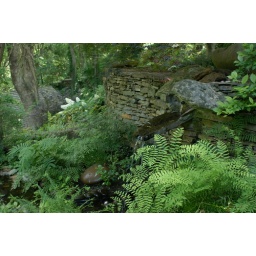
Royal fern near a stacked stone wall